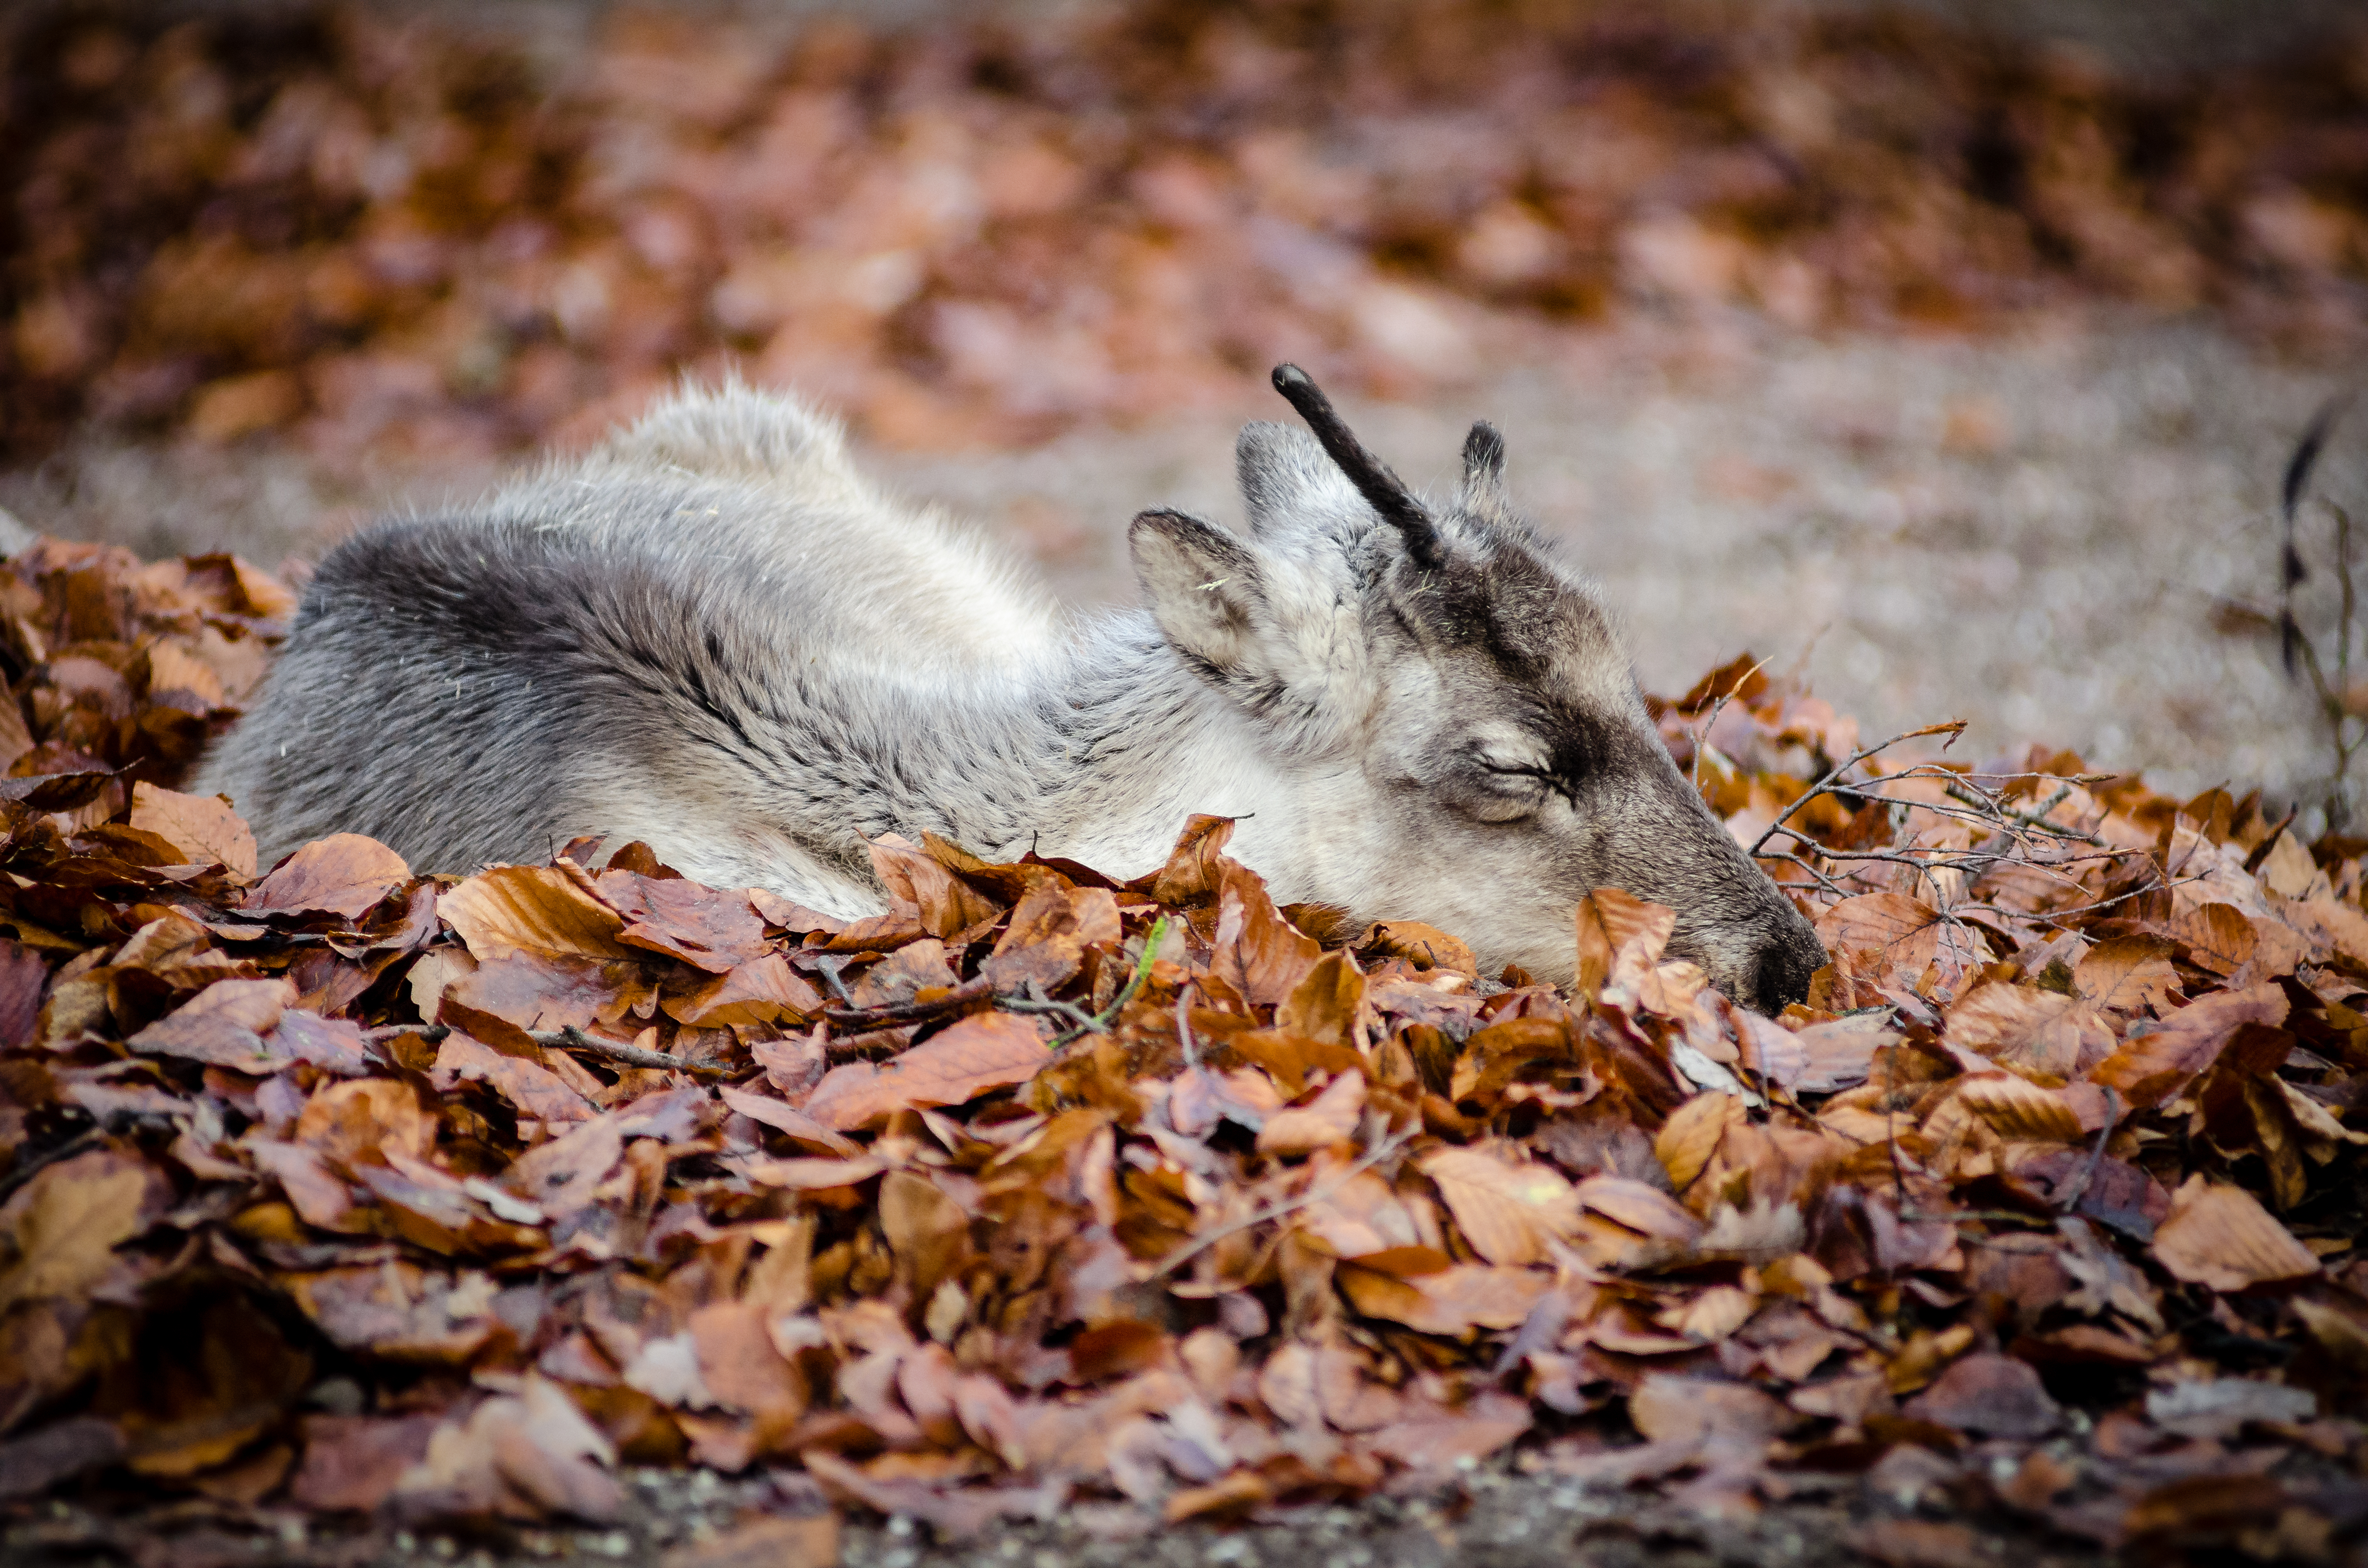
nature, branch, leaf, animal, cute, wildlife, zoo, fur, sleeping, autumn, mammal, gray, nikon, squirrel, season, fauna, nap, leaves, grey, bed, animals, reindeer, caribou, vertebrate, germany, deutschland, bltter, tired, tier, ss, fell, tiere, antlers, lying, d7000, niedlich, tierpark, grau, mde, bett, schlafend, schlafen, rentier, hirsch, liegen, geweih, cervidae, liegend, rangifer, tarandus, mittergsschlaf